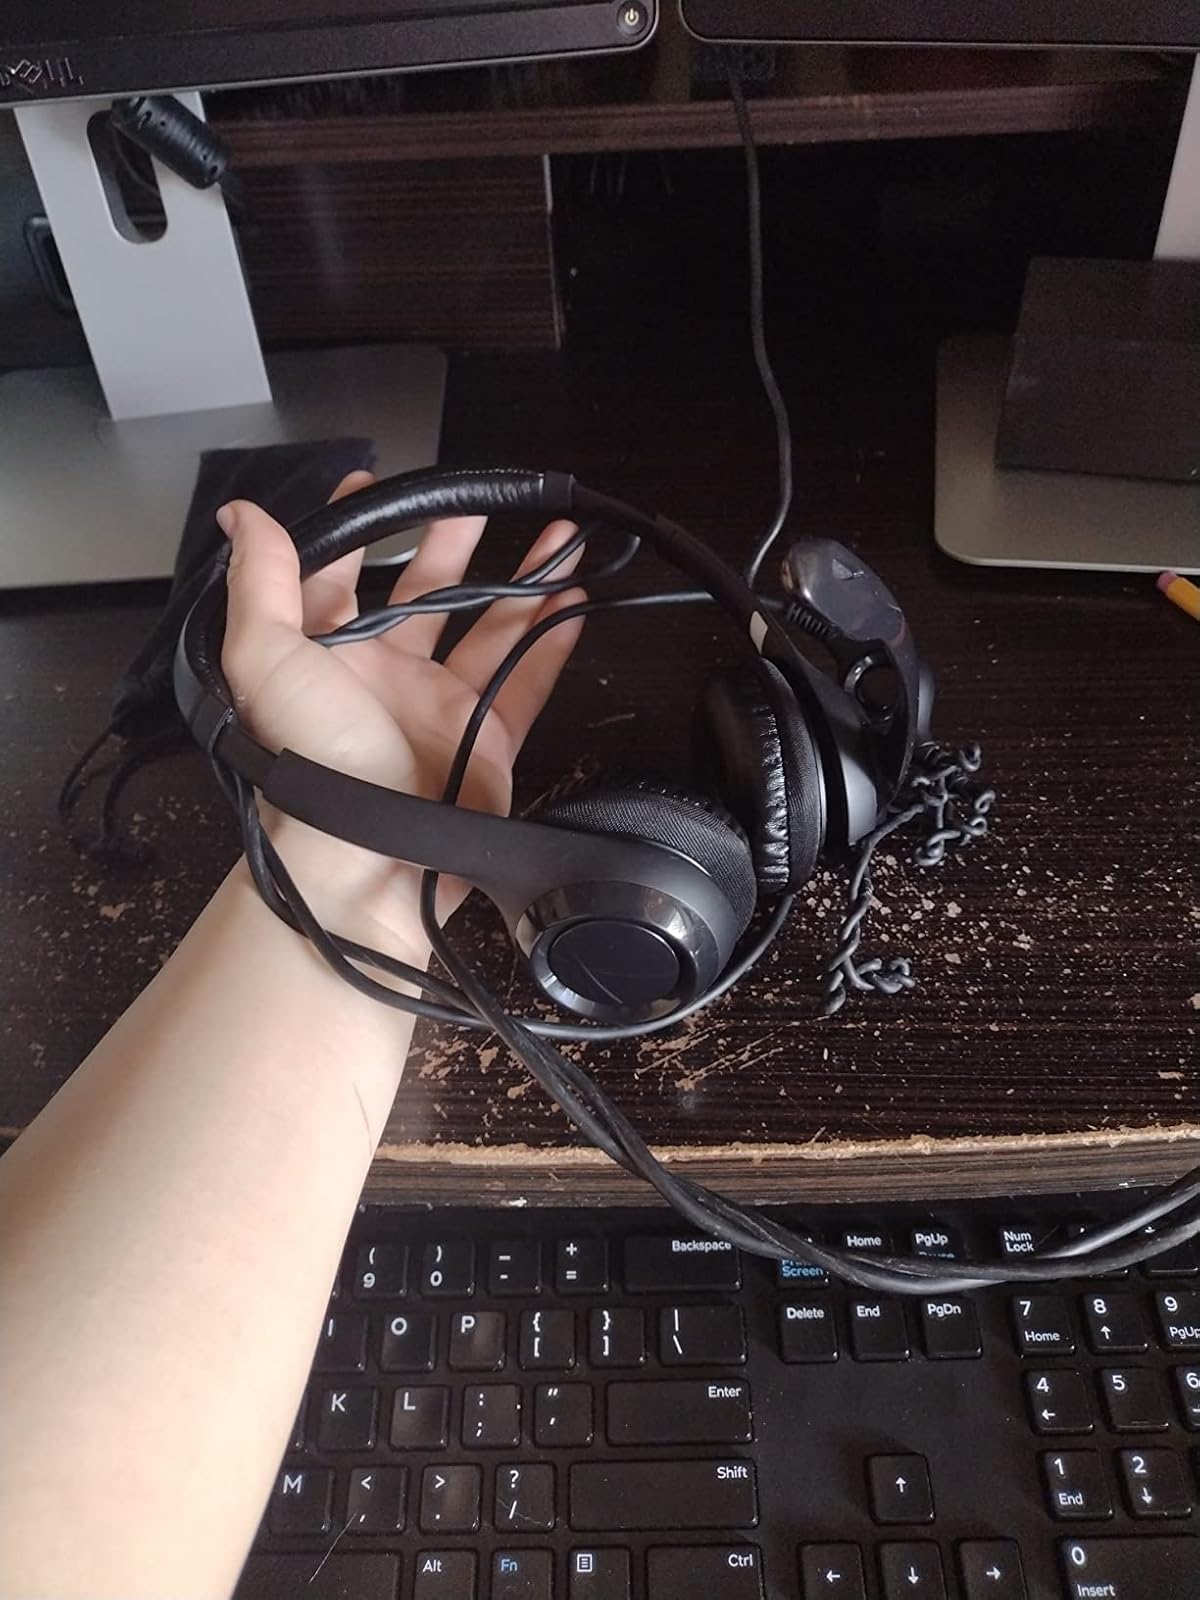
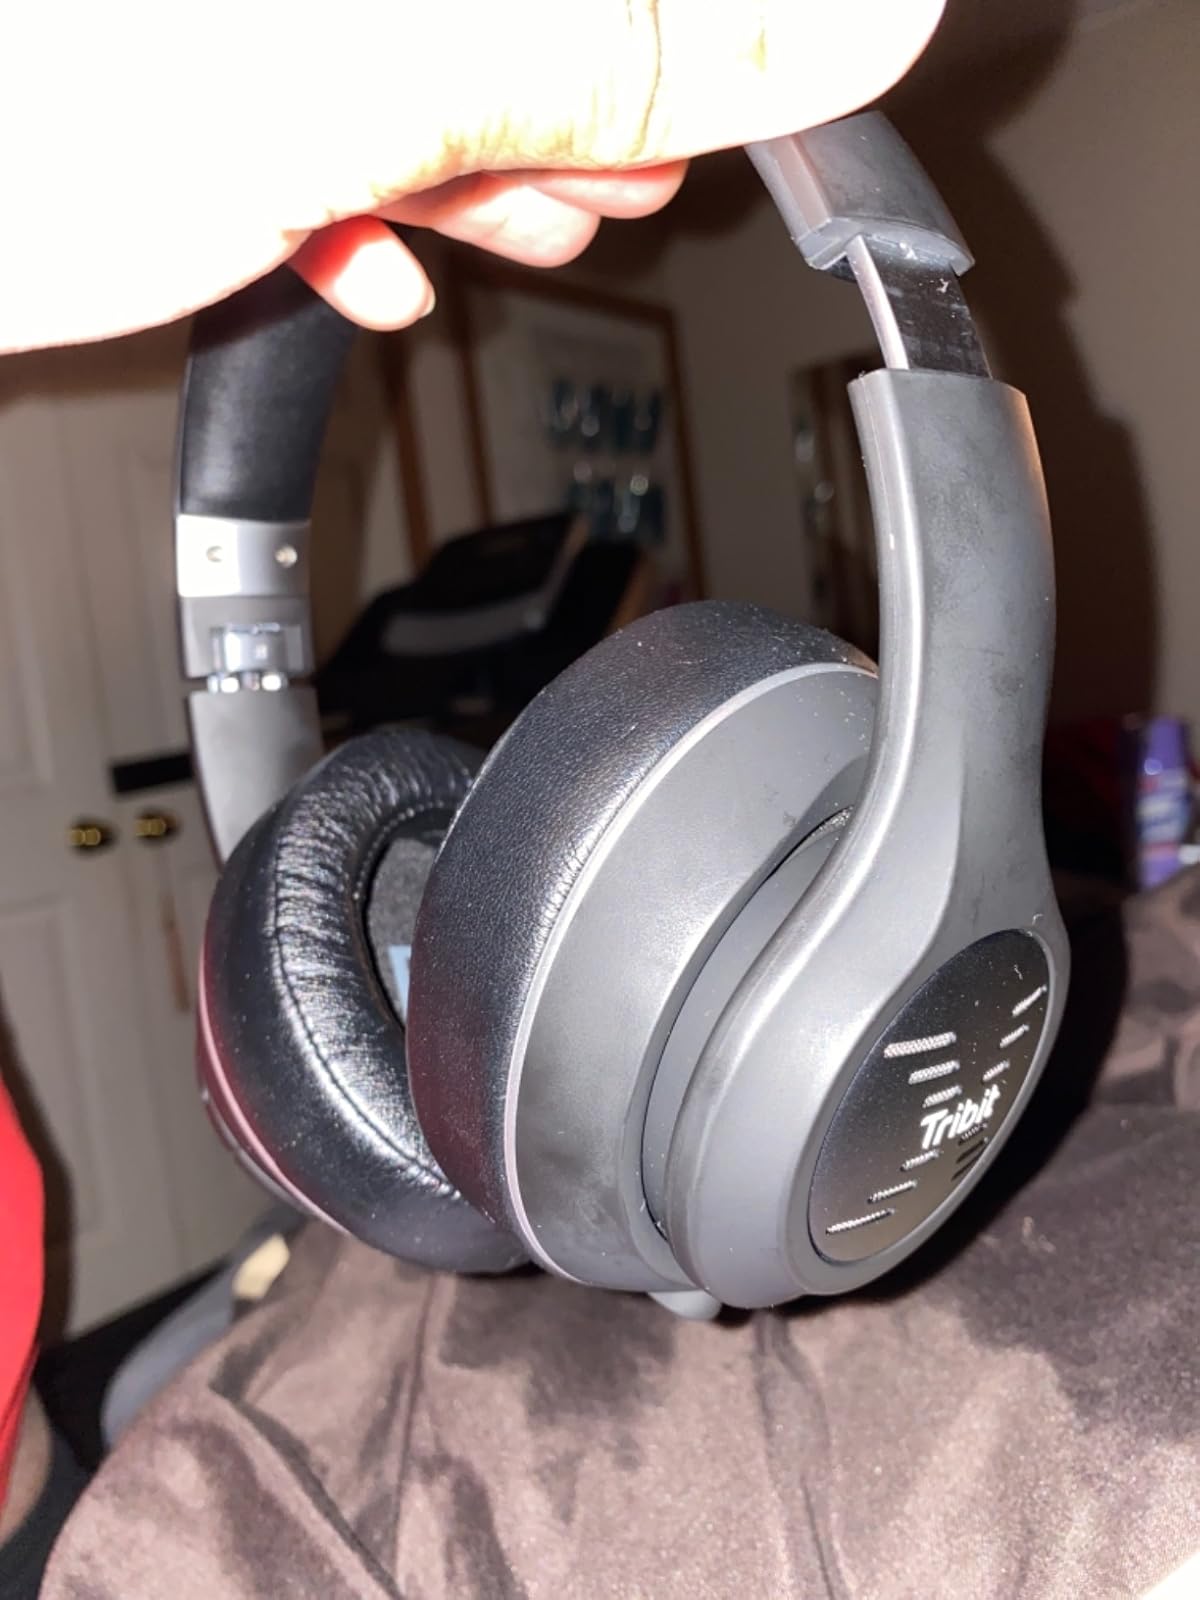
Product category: headphones
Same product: no